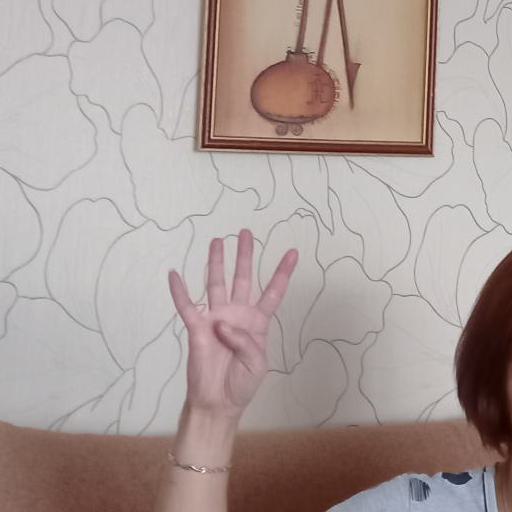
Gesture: four